USS George Washington (SSBN-598)

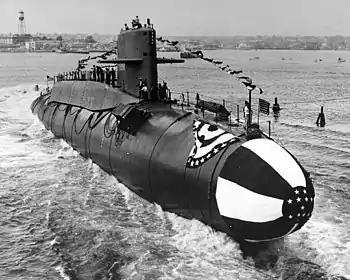
"George Washington" during her launching ceremony in Groton.

"George Washington"'s keel was laid down at Electric Boat Division of General Dynamics, Groton, Connecticut on 1 November 1958. The first of her class, she was launched on 9 June 1959 sponsored by Mrs. Ollie Mae Anderson (née Rawlins), wife of US Treasury Secretary and former Secretary of the Navy Robert B. Anderson, and commissioned on 30 December 1959 as SSBN-598 with Commander James B. Osborn in command of the Blue crew and Commander John L. From, Jr. in command of the Gold crew.